Claude Ake

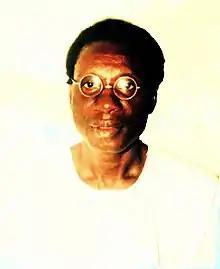
Late Prof. Claude Ake

Claude Ake (18 February 1939 in Omoku – 7 November 1996) was a Nigerian political scientist from Omoku, in Rivers State, Nigeria. Ake (pronounced AH-kay) was considered "one of Africa's foremost political philosophers." He specialized in political economy, political theory, and development studies and is well known for his research on development and democracy in Africa. He was professor of political economy and dean of the University of Port Harcourt's Faculty of Social Sciences for some years in the 1970s and 1980s after having taught at Columbia University, where he earned his Ph.D. in 1966. He held various academic positions at institutions around the world, including at Yale University (United States), University of Nairobi (Kenya), University of Dar es Salaam (Tanzania) and University of Port Harcourt (Nigeria). He was active in Nigerian politics, a critic of corruption and authoritarian rule in Africa. His permanent home was in Port Harcourt.